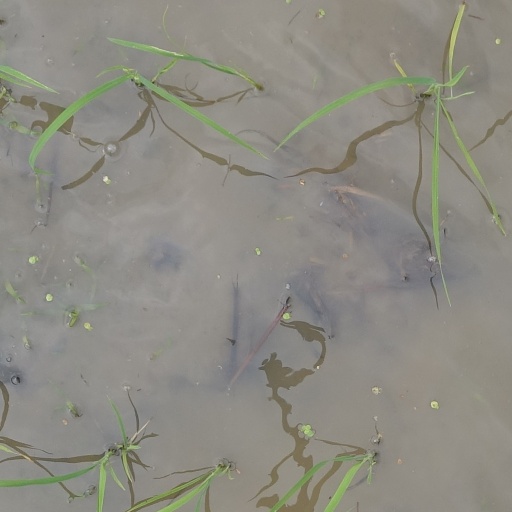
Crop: rice